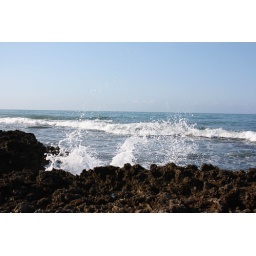
The waves crashing against the rocks right in front of our beach house.